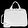
Label: Bag